Pedro Hernández (pitcher)

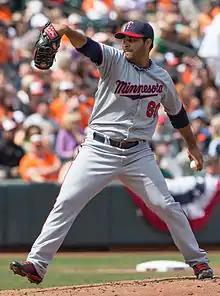
Hernández with the Minnesota Twins

Pedro Michel Hernández (born April 12, 1989) is a Venezuelan former professional baseball pitcher. He played in Major League Baseball (MLB) with the Chicago White Sox, Minnesota Twins, and Colorado Rockies.